Christian Waagepetersen

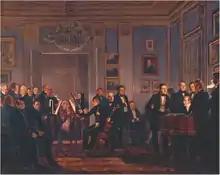
A music soirée painted by Wilhelm Marstrand

On 18 November 1809 Waagepetersen married Albertine Emmerentse Schmidt (13 October 1793 – 15 November 1864) in the Church of Holmen. She was the daughter of the wealthy merchant Albrecht Ludvig Schmidt (c. 1754–1821) and his wife Frederikke Christiane Restorff (c. 1759–1822). They had the following children: